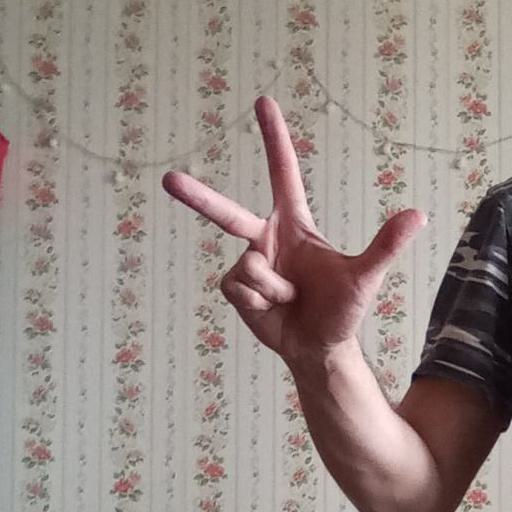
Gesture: three2